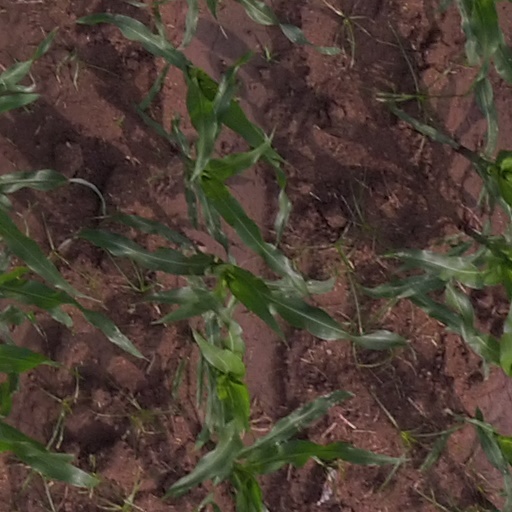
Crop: maize; corn